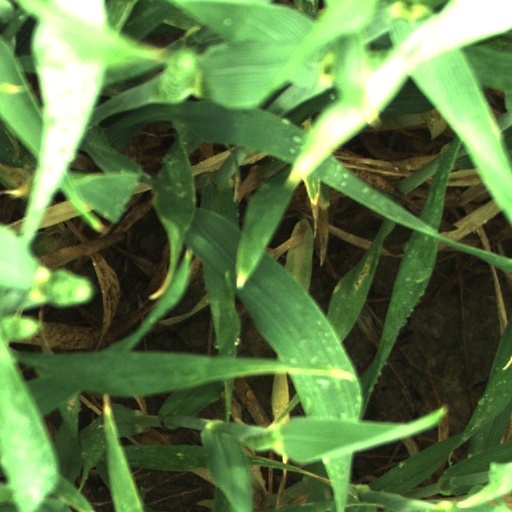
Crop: wheat